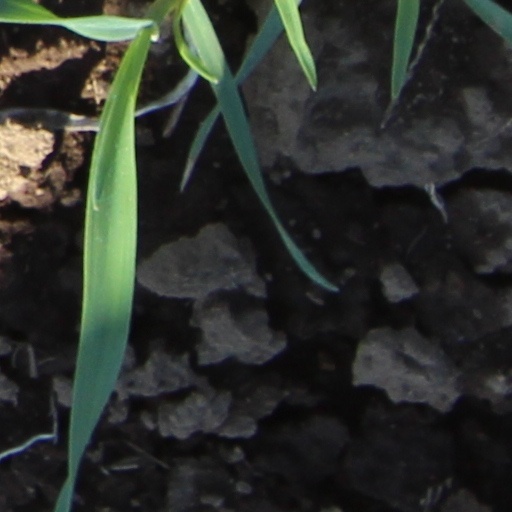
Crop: wheat